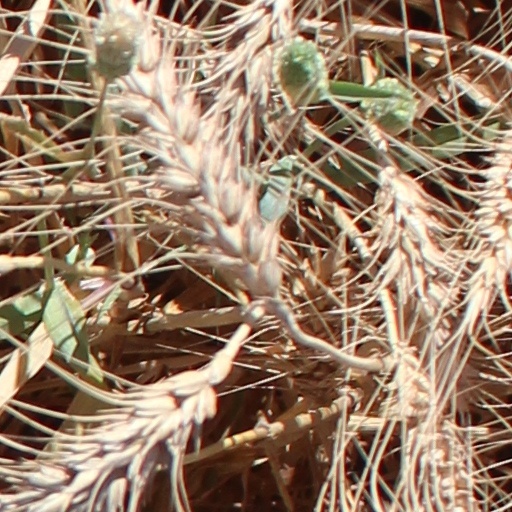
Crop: wheat